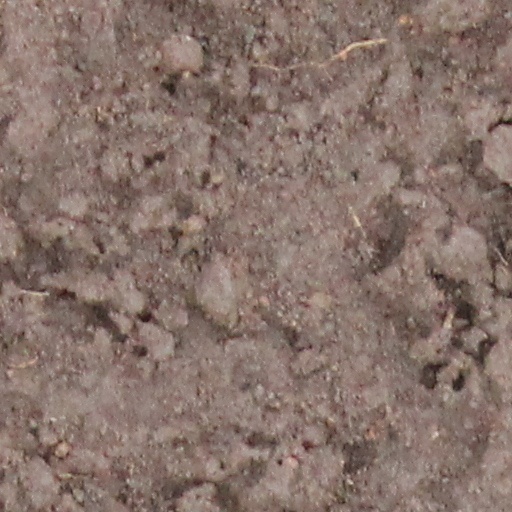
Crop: wheat